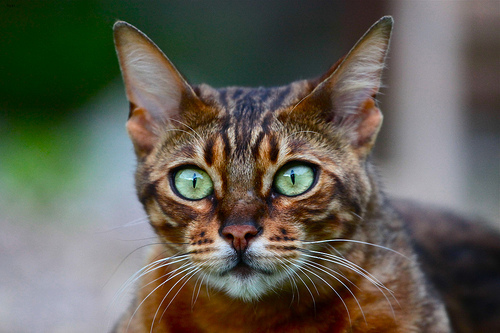
Animal: cat
Breed: Bengal